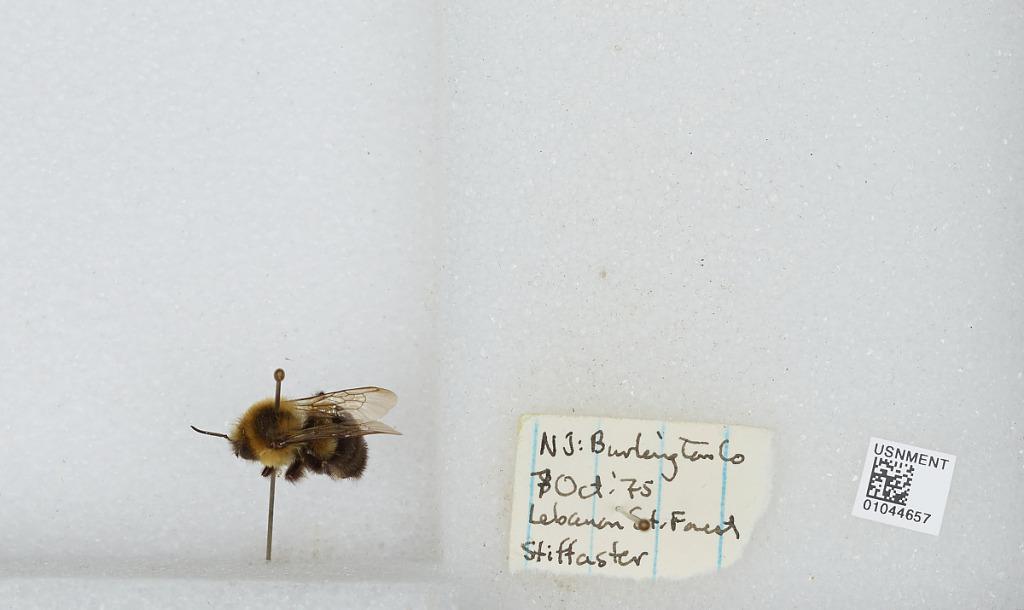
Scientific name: Bombus sp.
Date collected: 1975-10-7
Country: United States
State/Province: New Jersey
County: Ocean
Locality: Lebanon State Forest
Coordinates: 39.895, -74.575